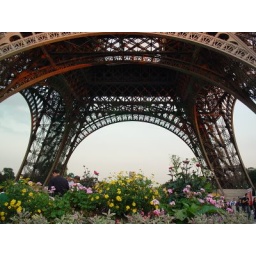
flowers beneath the eiffel tower